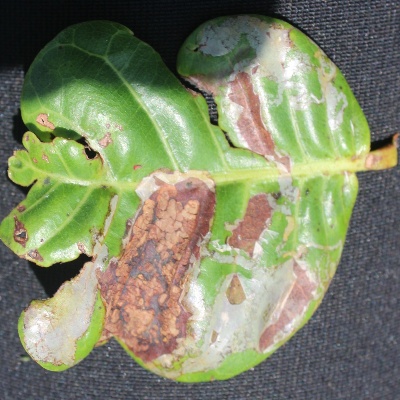
Crop: Cashew
Condition: leaf miner